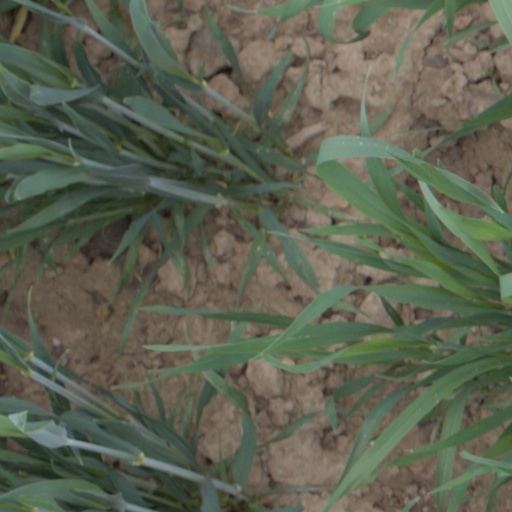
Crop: wheat